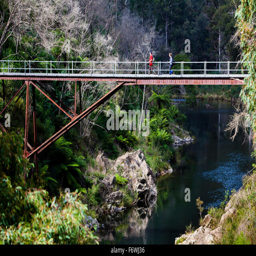
couple passing on an old railway bridge